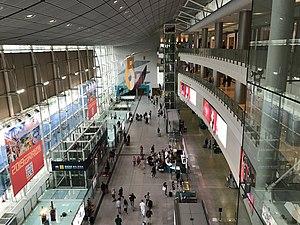
Hong Kong est le terminus de la Tung Chung et de l'Airport Express du MTR de Hong Kong. Elle est située entre Man Cheung Street et Harbour View Street, Central, l'île de Hong Kong, et se trouve en dessous du International Finance Centre.